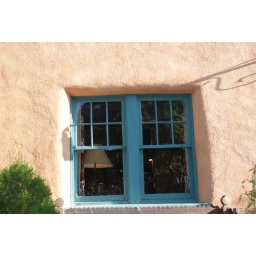
The office window of The Five Graces in Santa Fe.